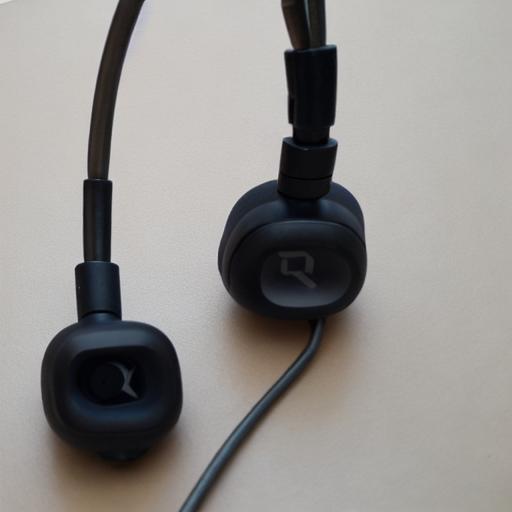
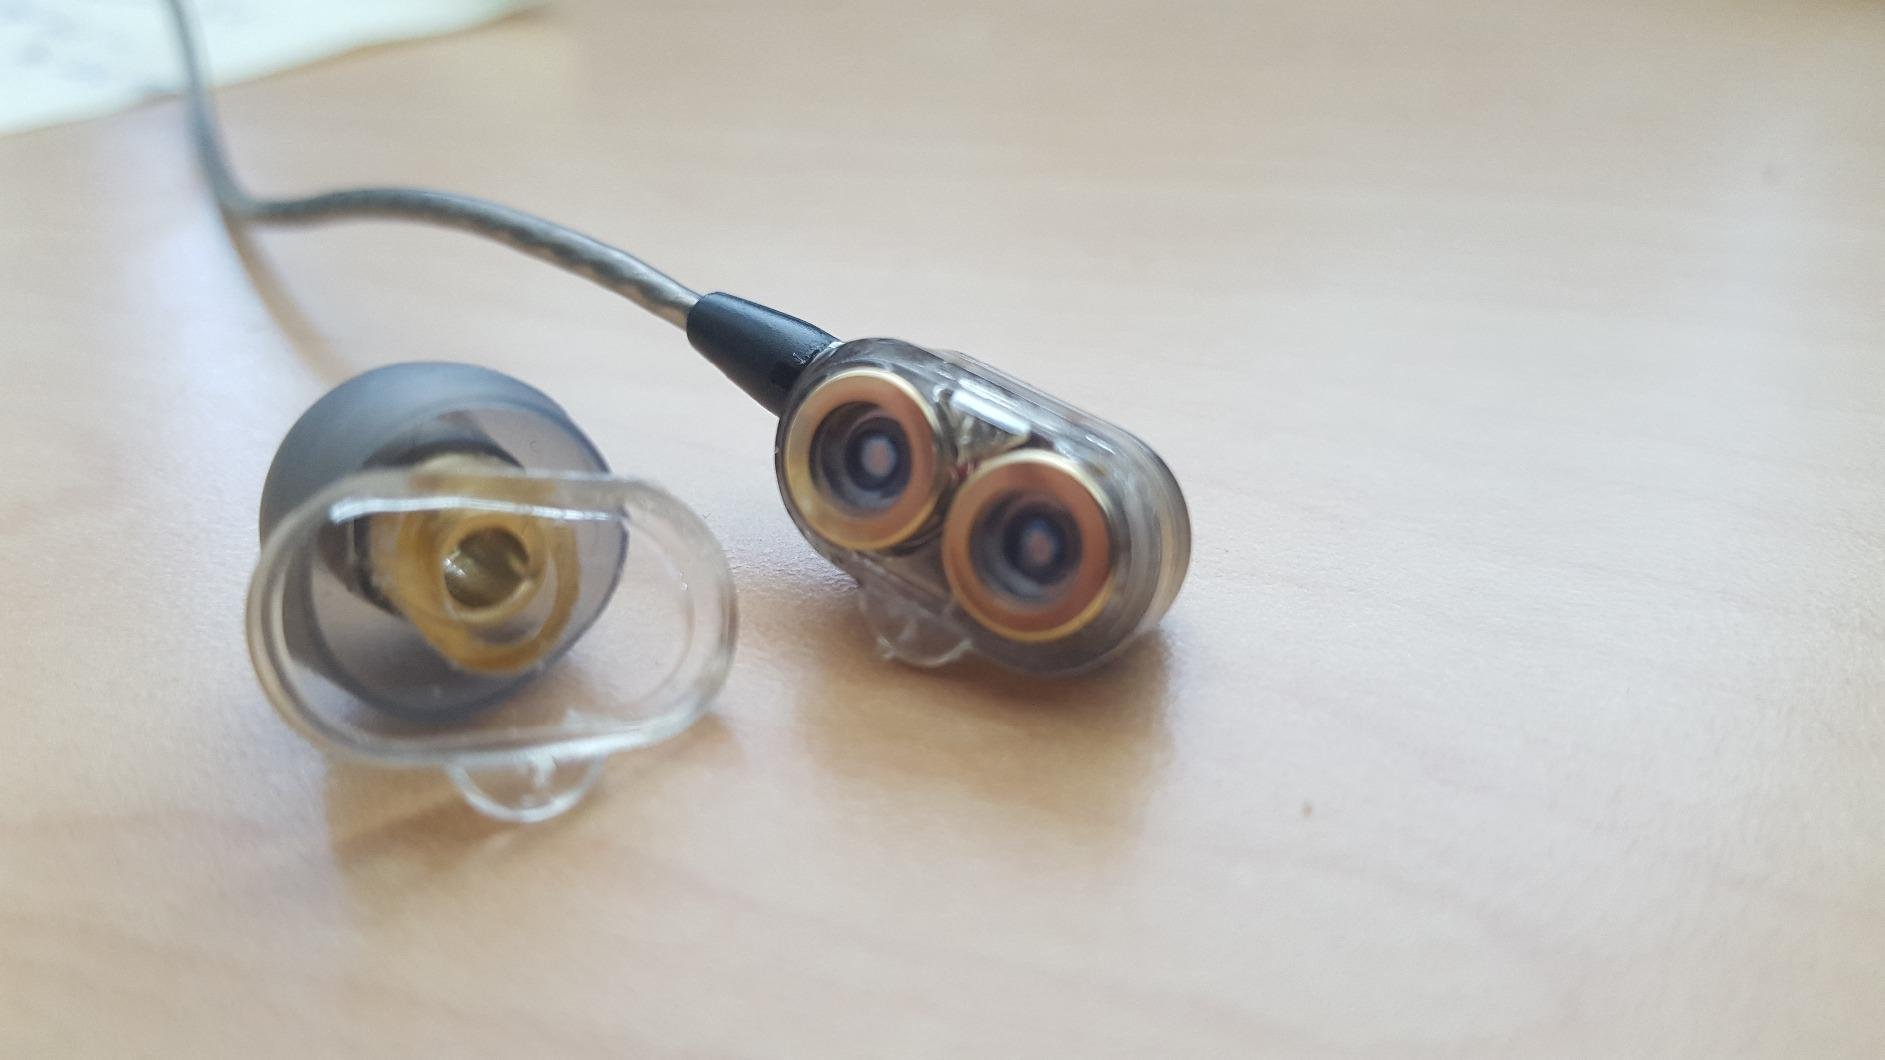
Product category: headphones
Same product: no